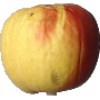
Label: Apple Red Yellow 1